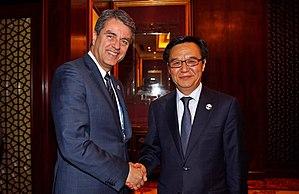
La réforme économique chinoise fait référence au programme des réformes économiques menées à partir de 1978 en république populaire de Chine. Elle est mise en œuvre par les réformistes au sein du Parti communiste chinois, notamment sous la direction du nouveau chef suprême de la Chine, Deng Xiaoping.